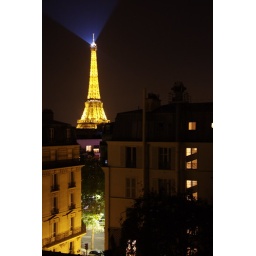
This is the wonderful view from our bedroom window in Hotel Muguet, Paris